1999 Australian Open

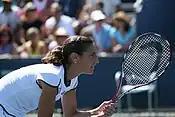
Virginie Razzano only dropped 25 games during the entire tournament.

The field for this year's Girls' Singles was headed by Nadia Petrova, who despite being the first seed, had to go through the qualifying. Slovenia's Tina Hergold was seeded second, and Wynne Prakusya was third, despite also having to go through qualifying. Greek Eleni Daniilidou and American Ansley Cargill made the rest of the Top 5.